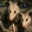
Label: possum